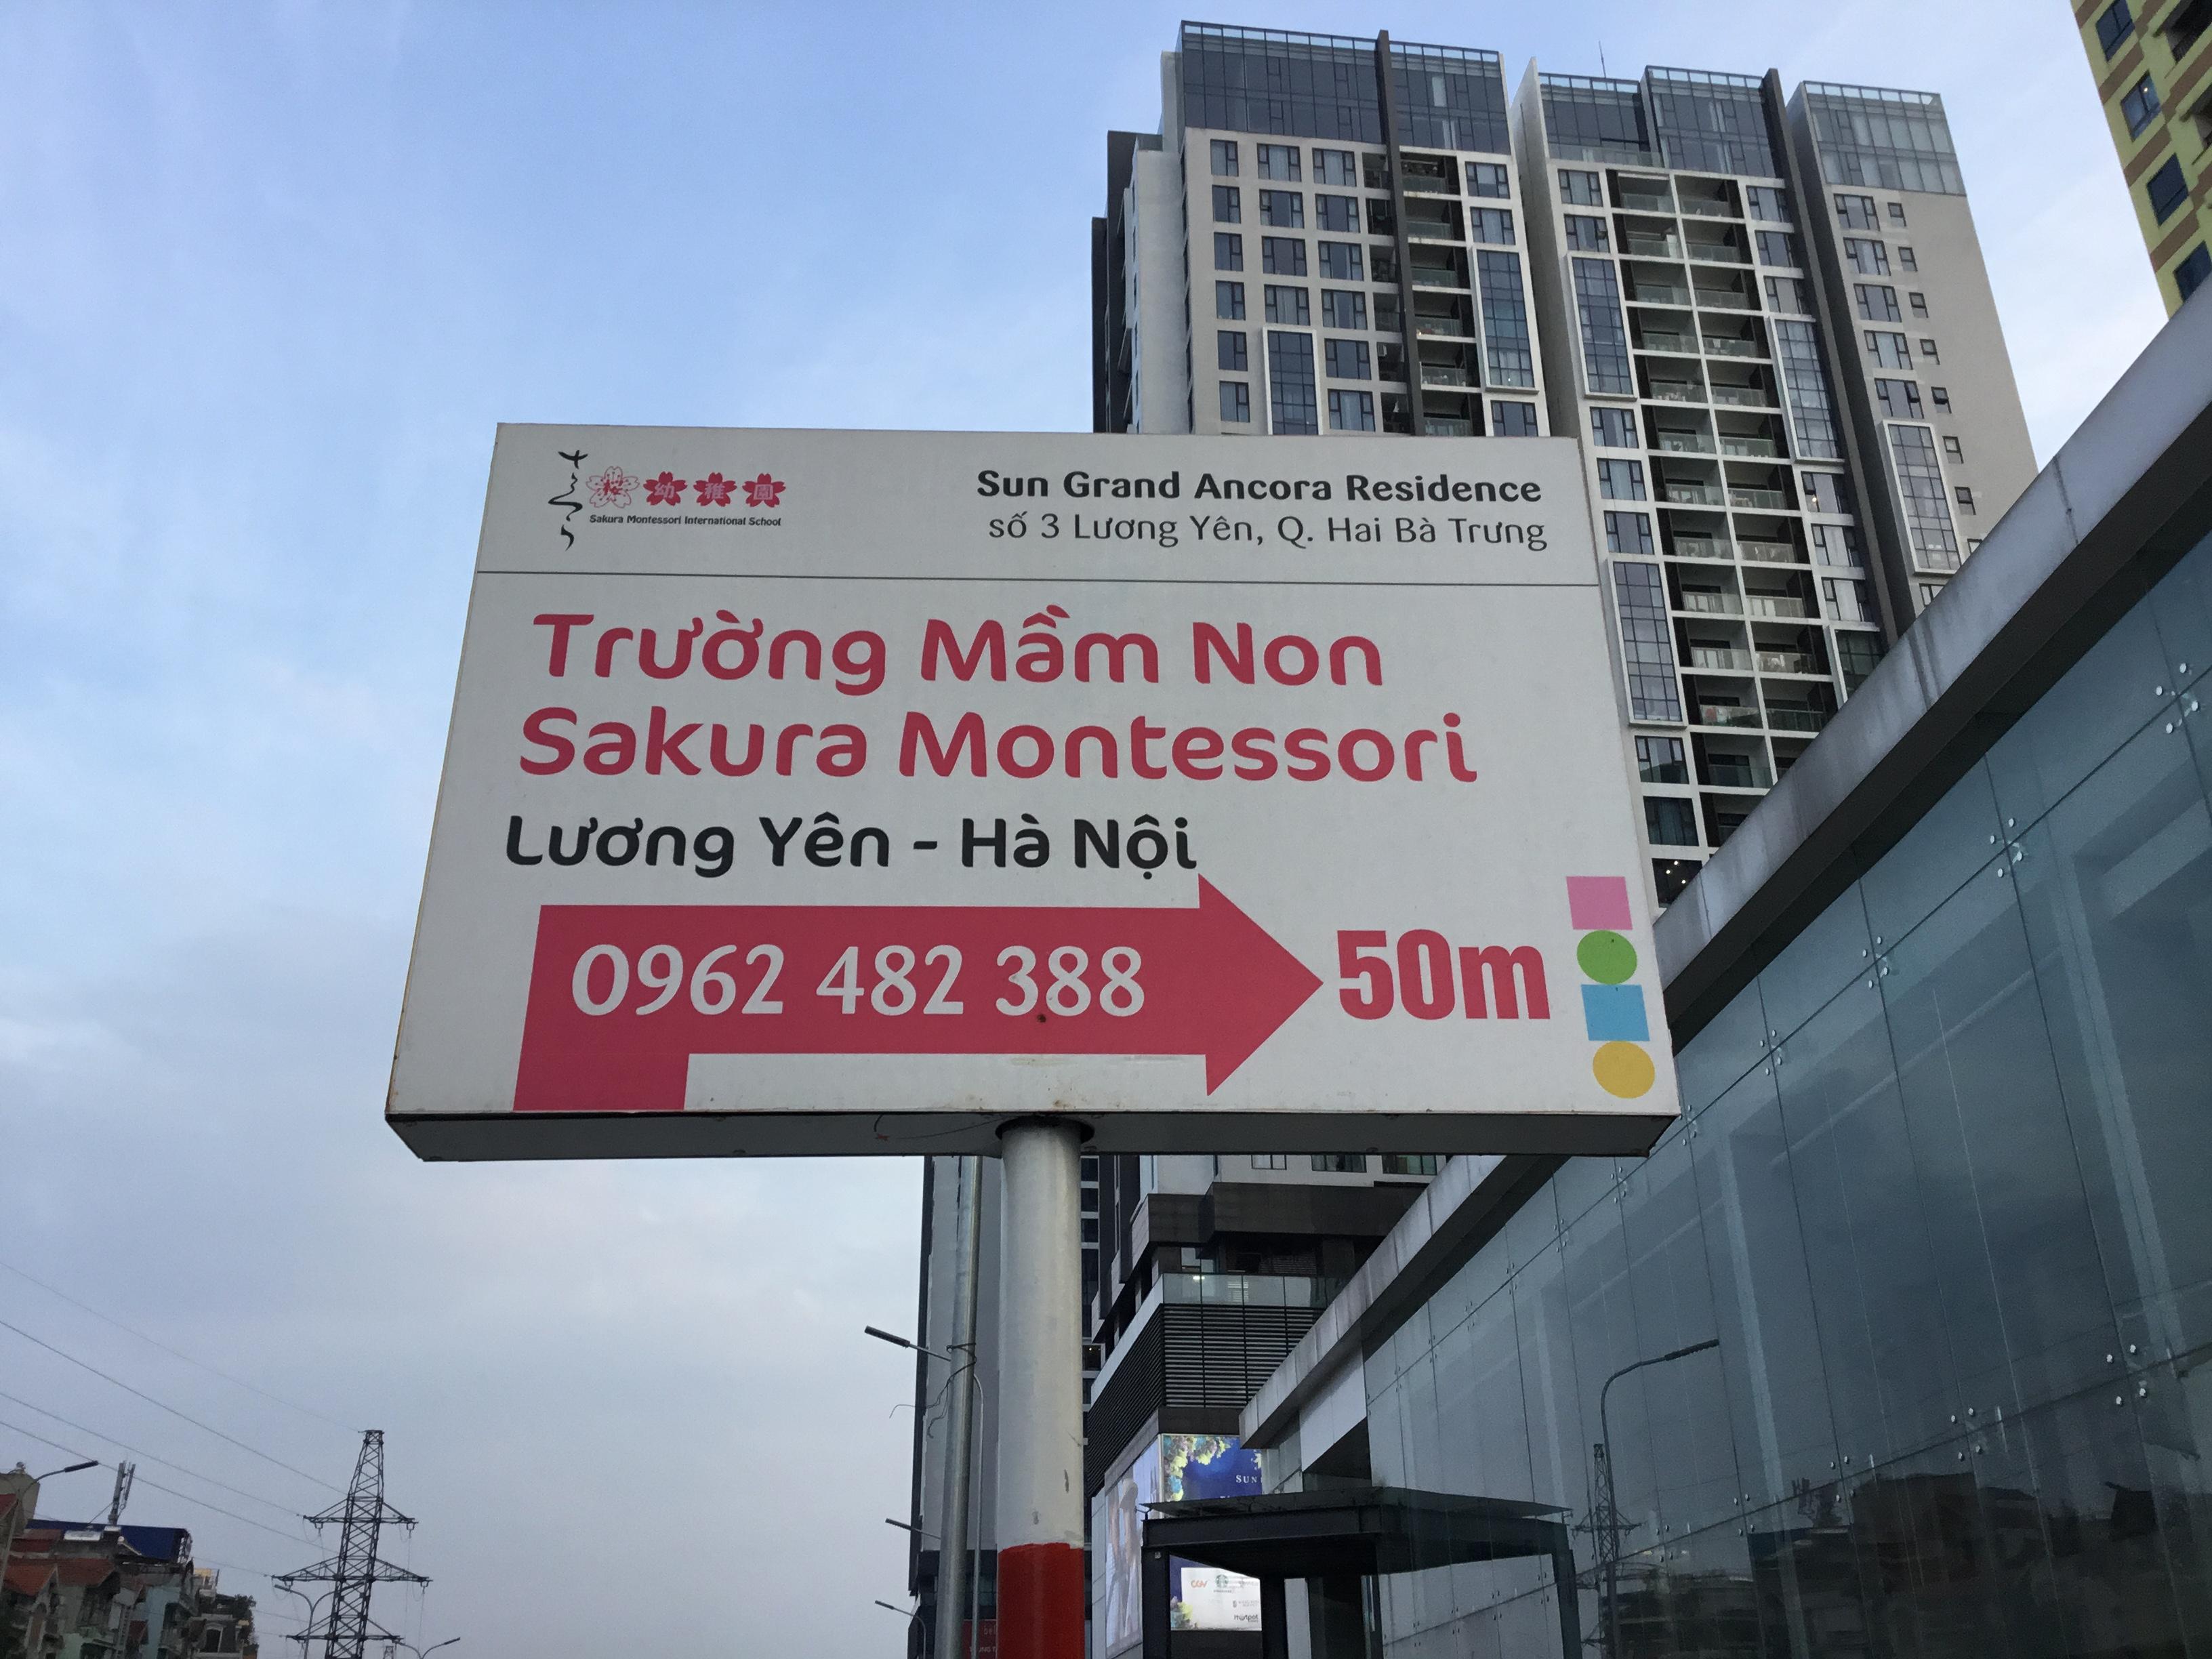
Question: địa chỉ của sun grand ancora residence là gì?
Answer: địa chỉ của sun grand ancora residence là số 3, lương yên, quận hai bà trưng